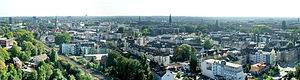
Bochum / Infrastruktur
Bochum
Bochum er en by i Ruhrområdet i den tyske delstat Nordrhein-Westfalen. Byen har pr. 2009 376.319 indbyggere og huser bl.a. to af bilproducenten Opels fabrikker, seks højskoler, et rumforskningsinstitut, et stort antal teatre og et antal museer, mest koncentreret indenfor det tekniske område. I byen findes også en række elektronik-, kemi- og tekstilvirksomheder.